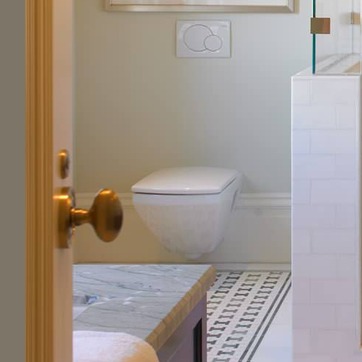
Material: ceramic